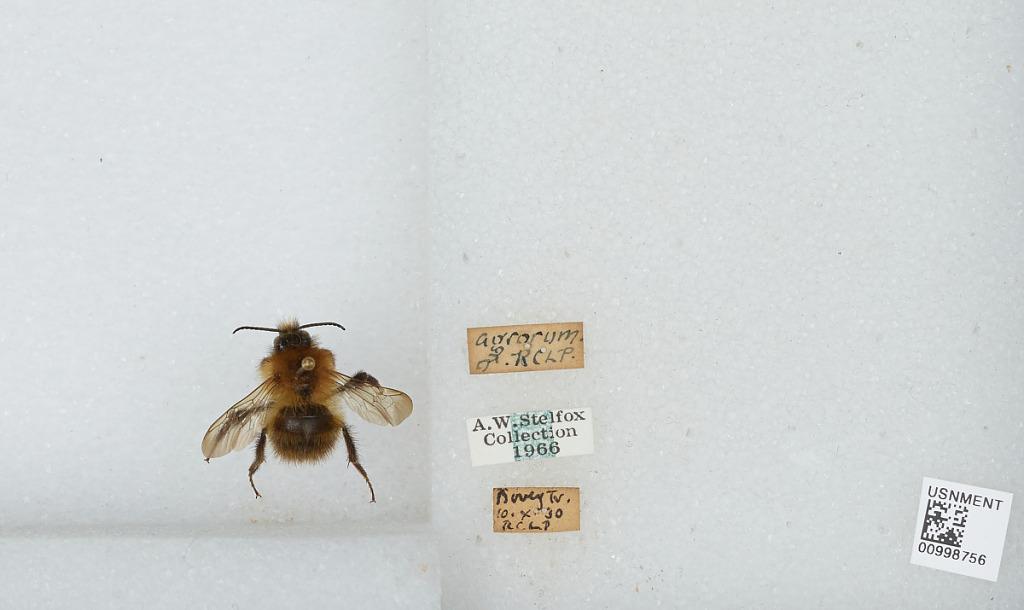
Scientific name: Bombus (Thoracobombus) pascuorum (Scopoli)
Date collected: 1930-10-10
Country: United Kingdom